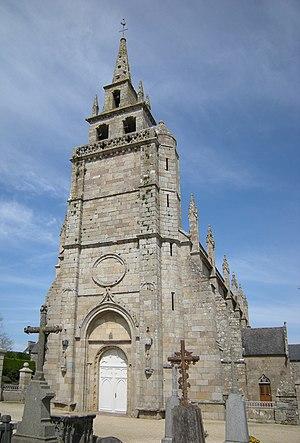
Église Saint-Yves du village de Minihy-Tréguier
Cet article recense les monuments historiques français classés en 1923.
Minihy-Tréguier [minii tʁegje] est une commune française située dans le département des Côtes-d'Armor, en région Bretagne.
Cet article recense une partie des monuments historiques des Côtes-d'Armor, en France.